Wireless Set Number 10

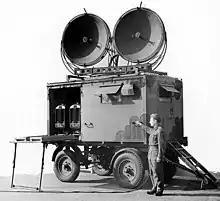
Wireless Set No. 10. The panel on the left covers the generators during transit and was opened during operation. The two identical generators suggest this is a Mark I model, as the Mark II had two different generators.

The British Army's Wireless Set, Number 10, was the world's first multi-channel microwave relay telephone system. It transmitted eight full-duplex (two-way) telephone channels between two stations limited only by the line-of-sight, often on the order of . The stations were mounted in highly mobile trailers and were set up simply by aiming the two parabolic antennas on the roof at the next station. The system could be extended into a relay by connecting trailers together, or using existing landlines to connect separated trailers.